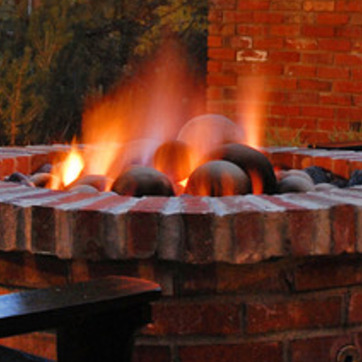
Material: other